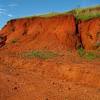
Soil type: Red soil